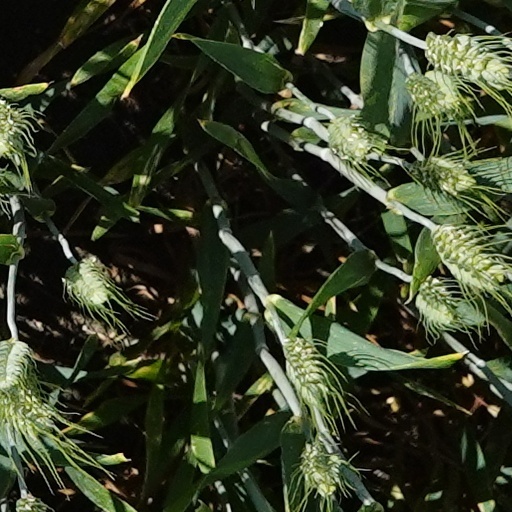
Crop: wheat